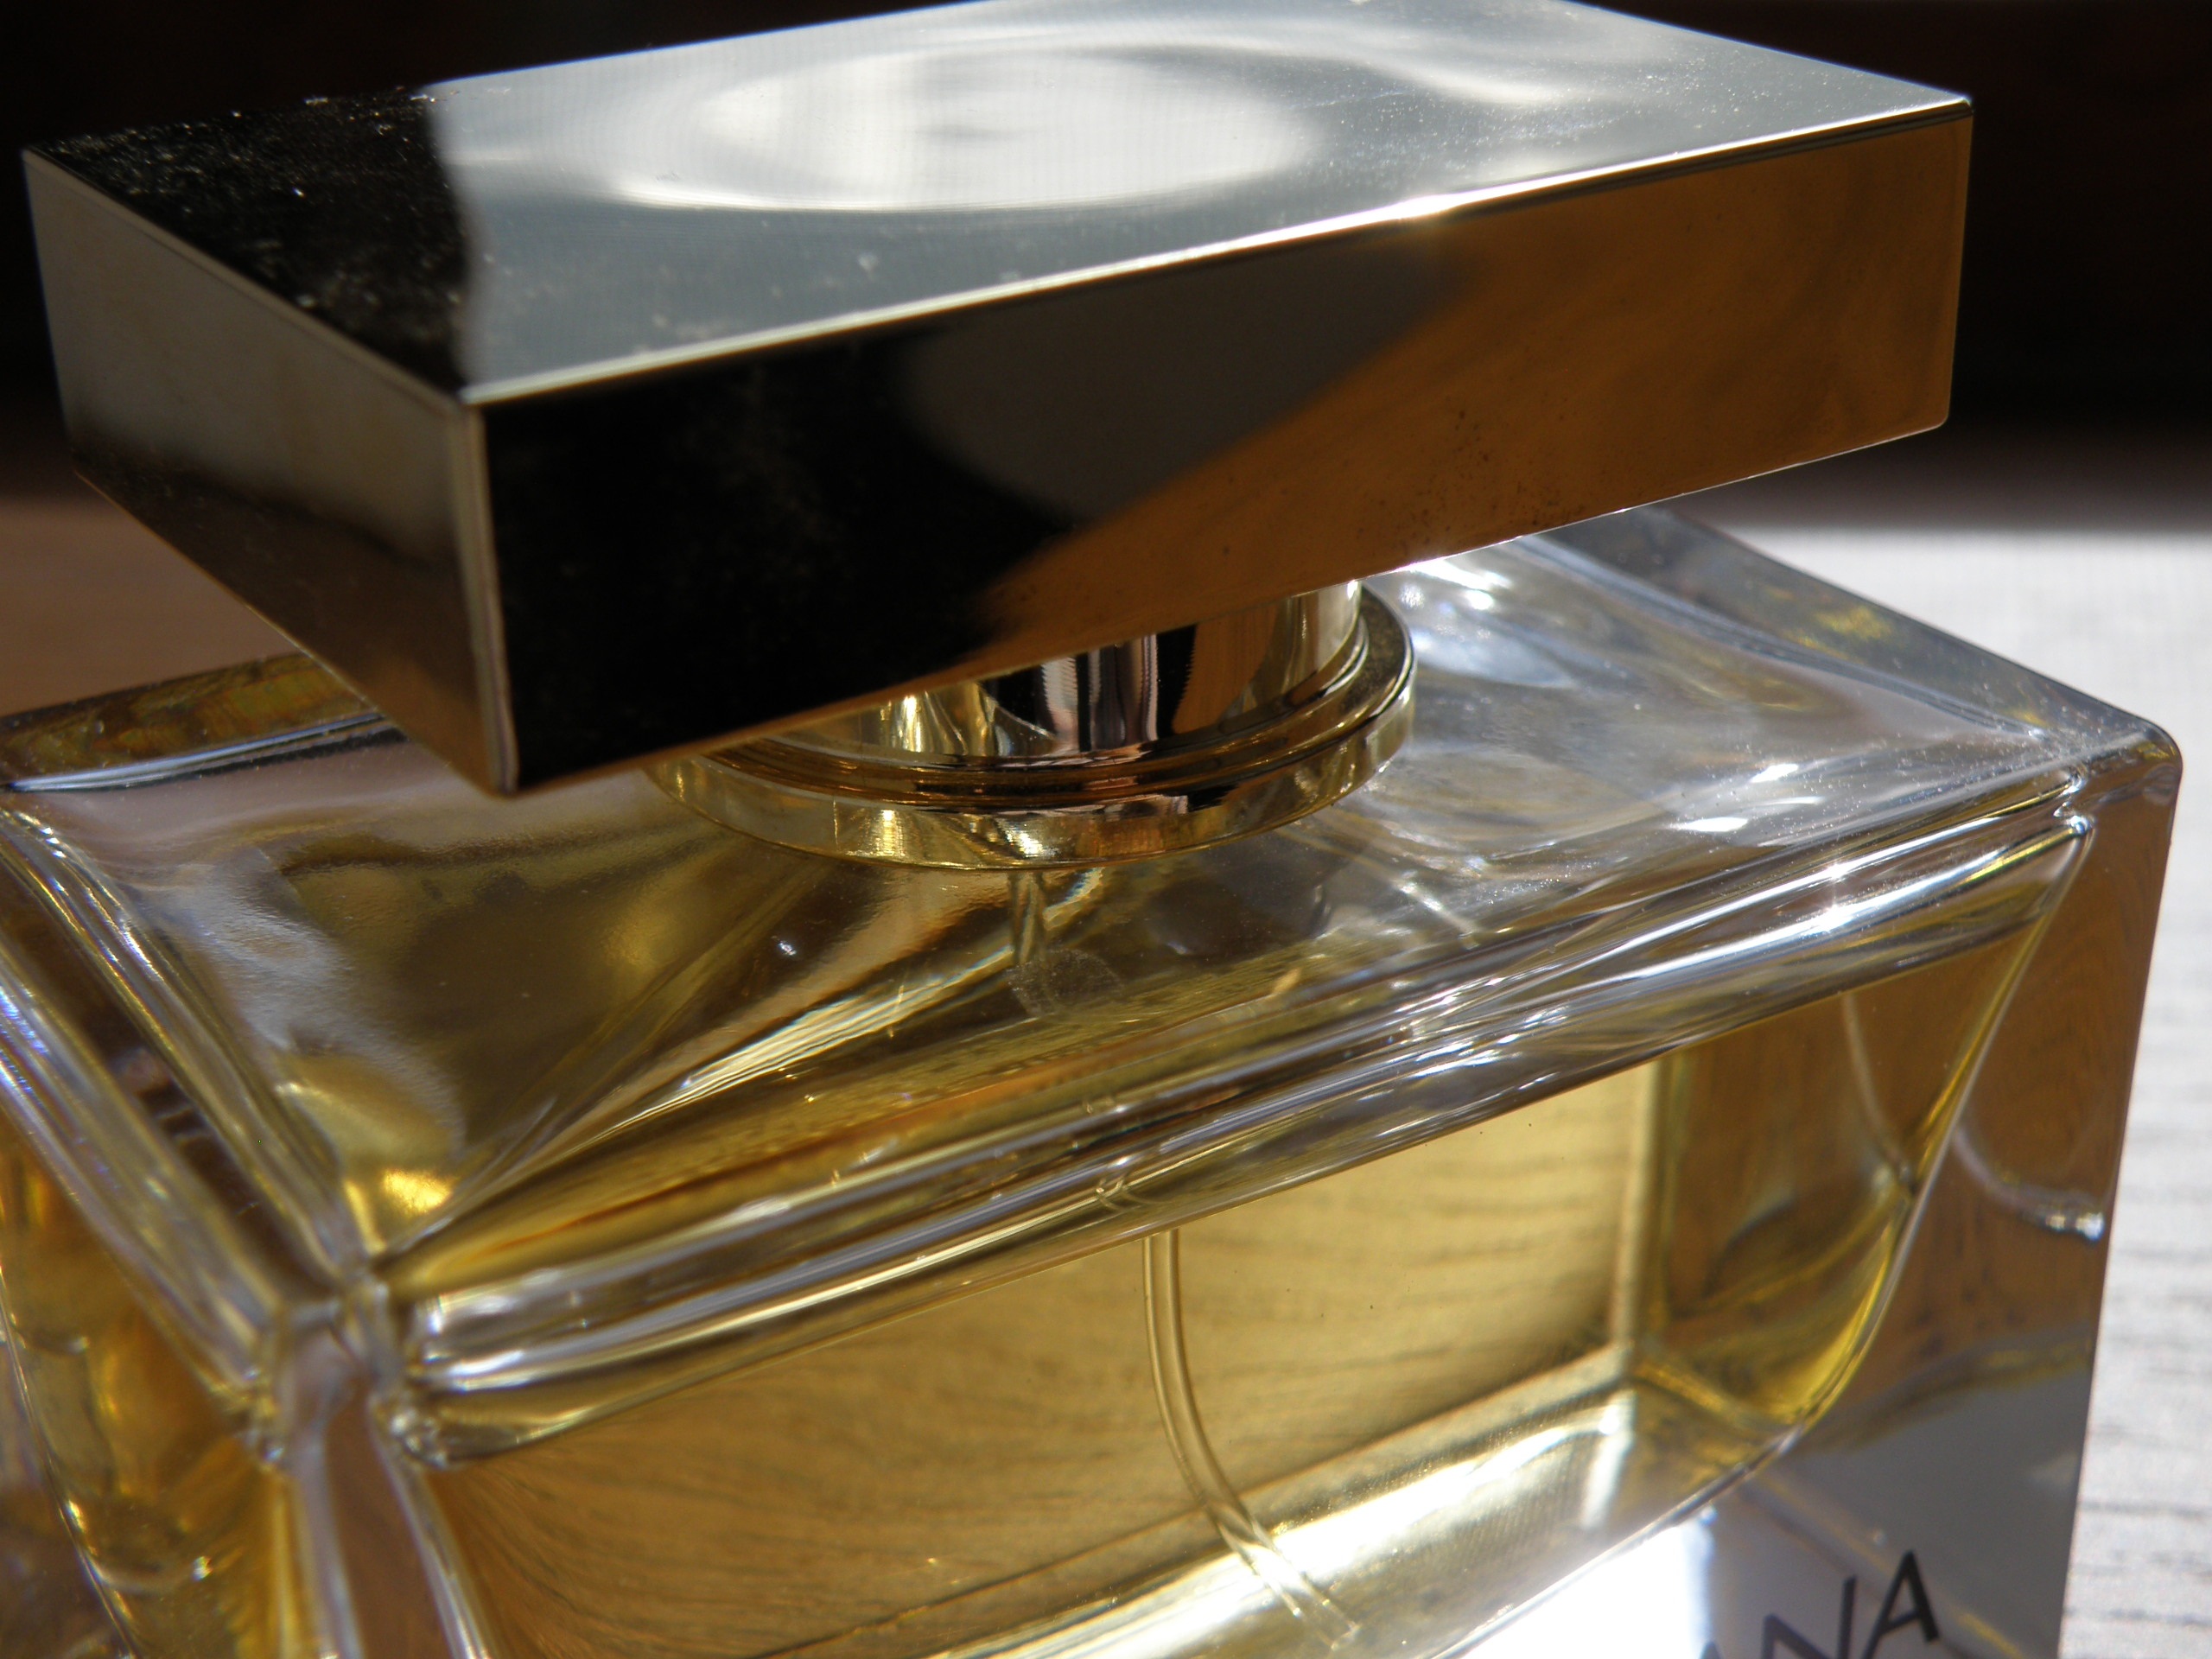
bottle, furniture, vial, perfume, dolce, gabbana